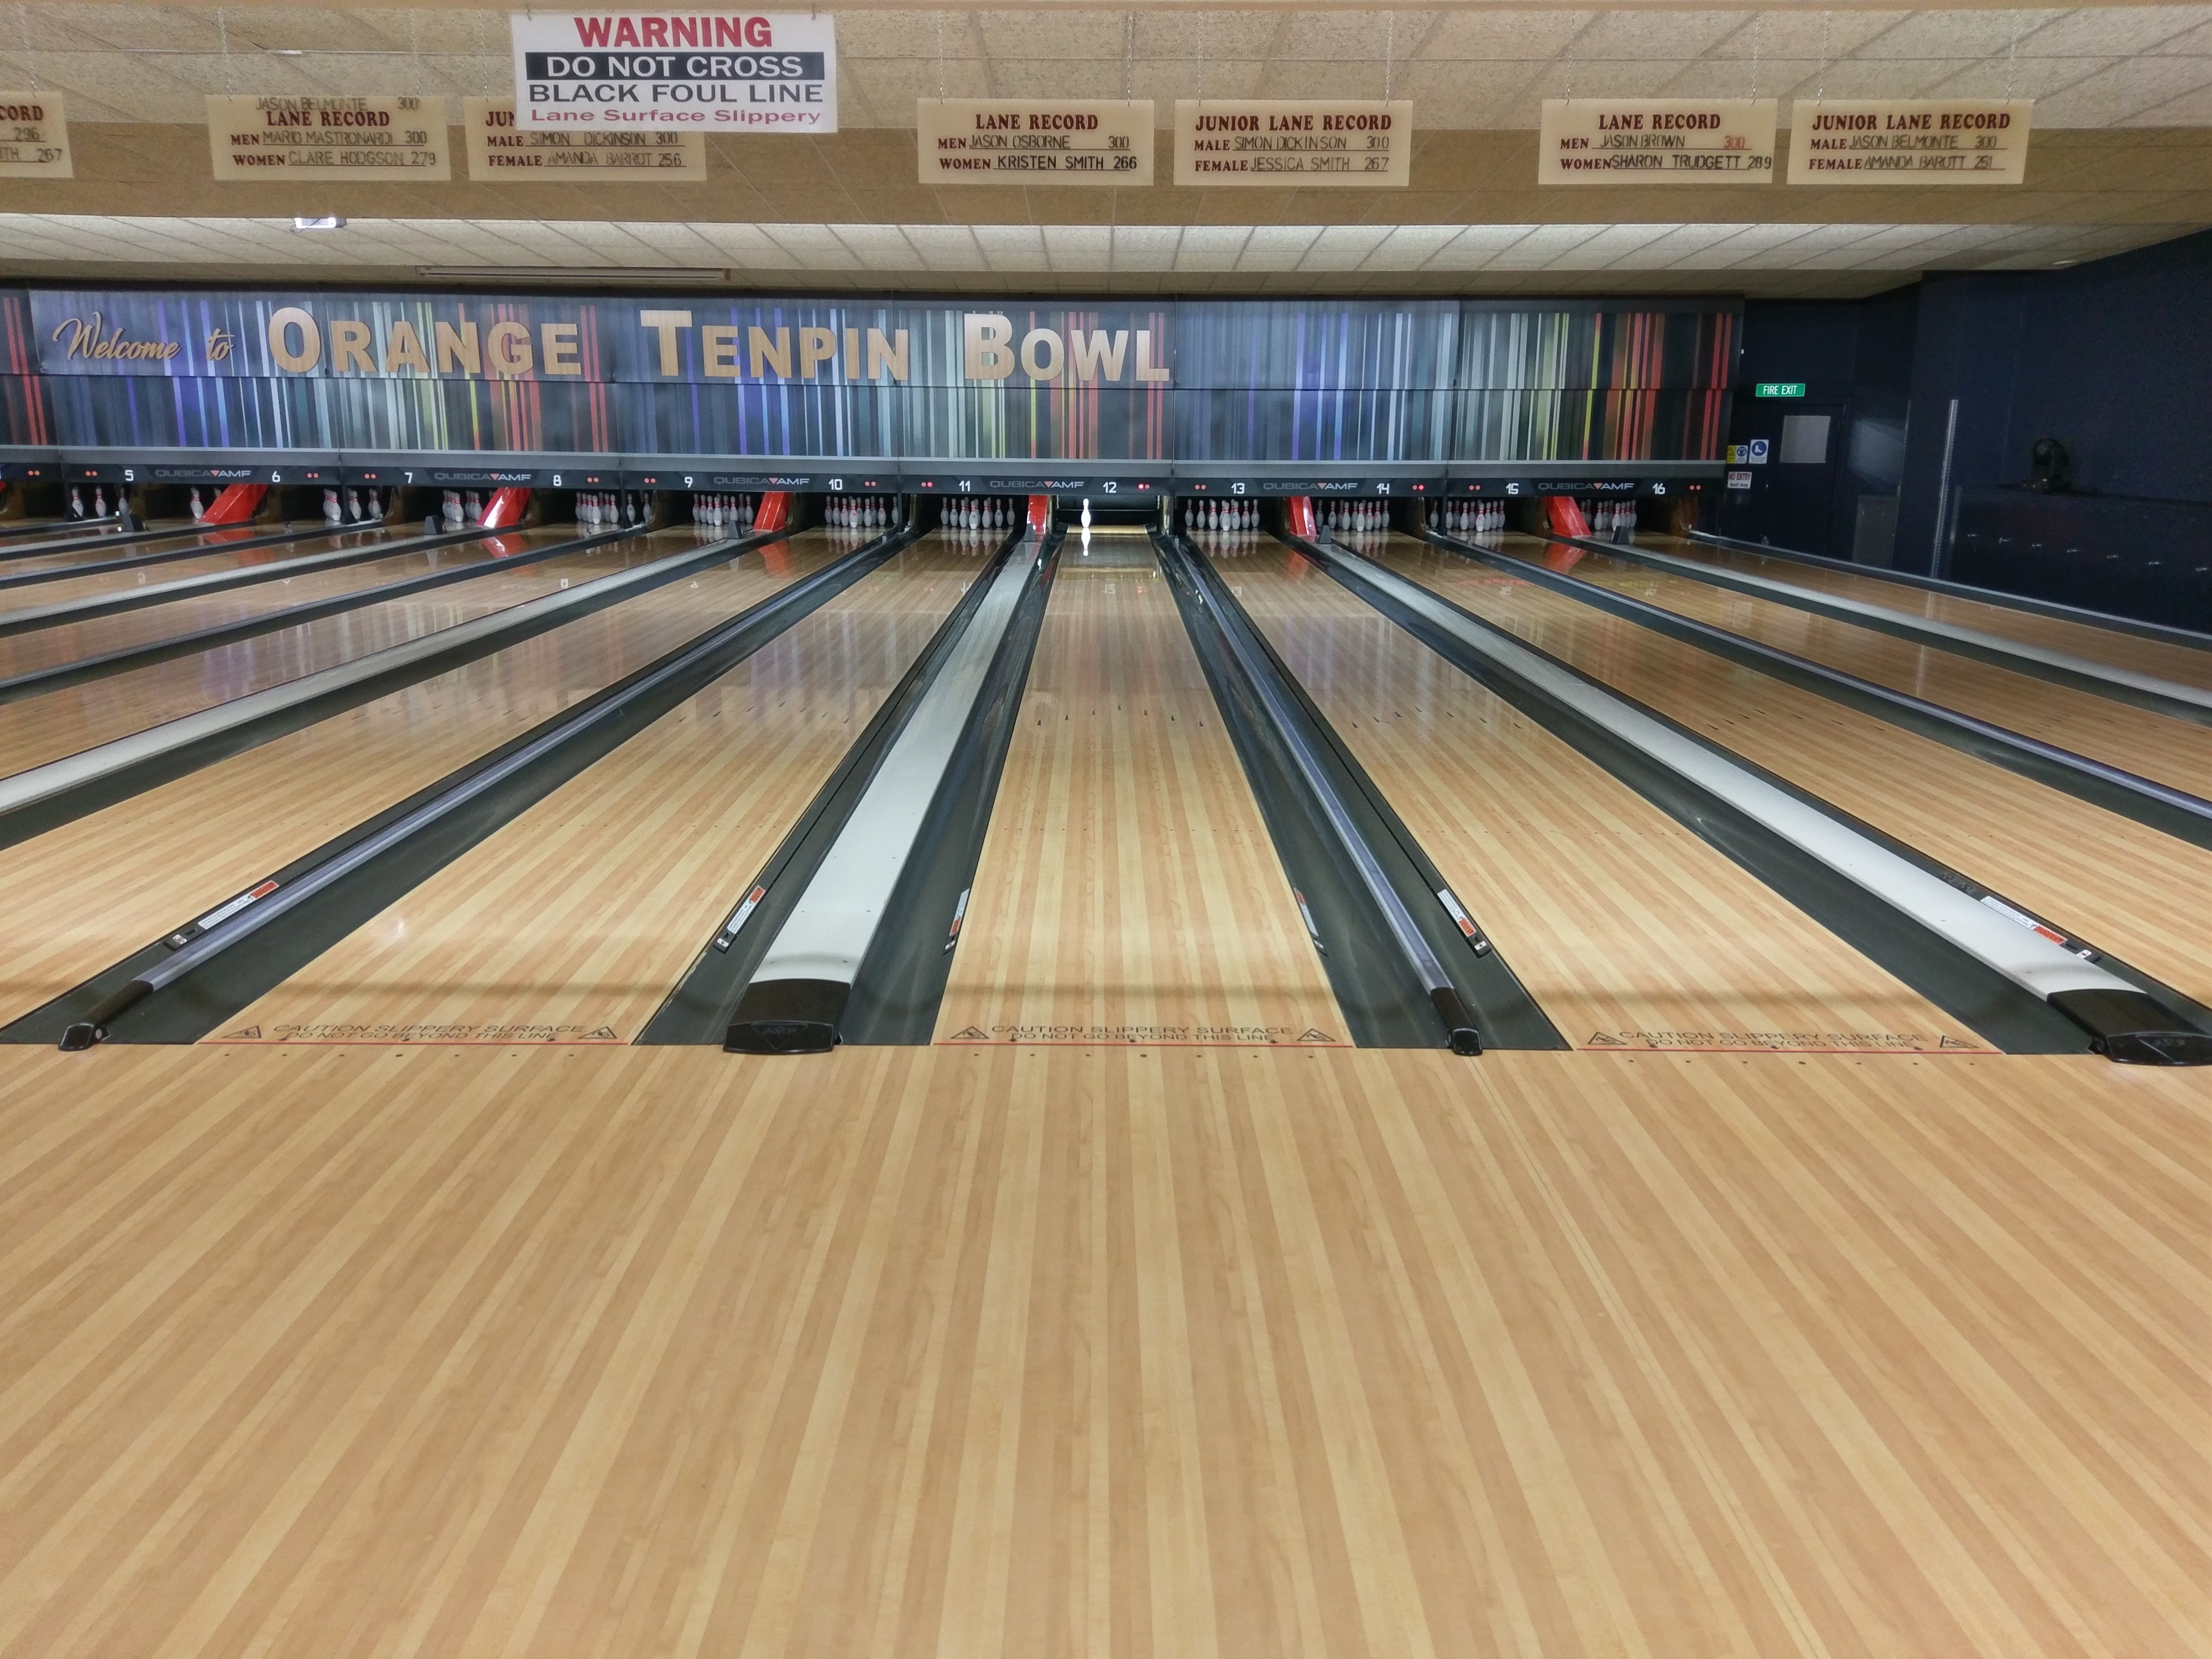
sport, floor, alley, bowling, indoors, bowling alley, sports, hardwood, lanes, ball game, team sport, individual sports, bowling pin, ten pin bowling